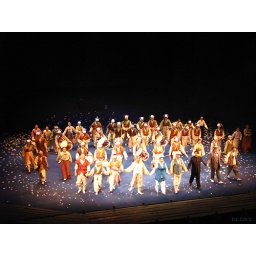
&amp;quot;The sky of a strolling company&amp;quot; by Michoo Theatre CompanyThis play is a curtain raiser.